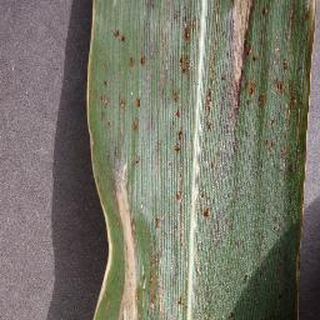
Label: corn_northern_leaf_blight